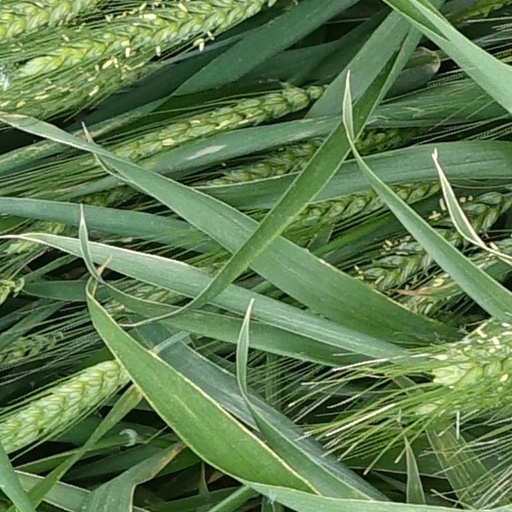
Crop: wheat